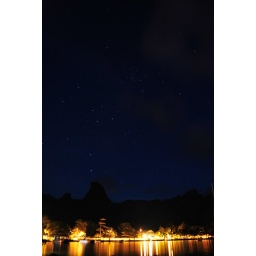
The night sky over Cook's Bay in Moorea. The Southern Cross is clearly visible over mount Mouaputa.